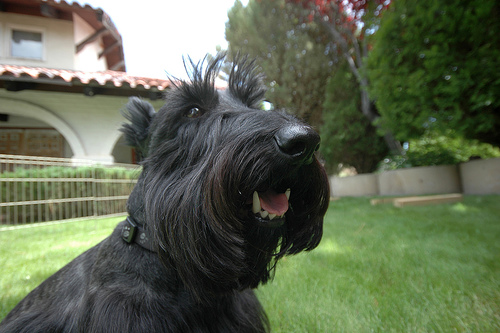
Animal: dog
Breed: scottish terrier